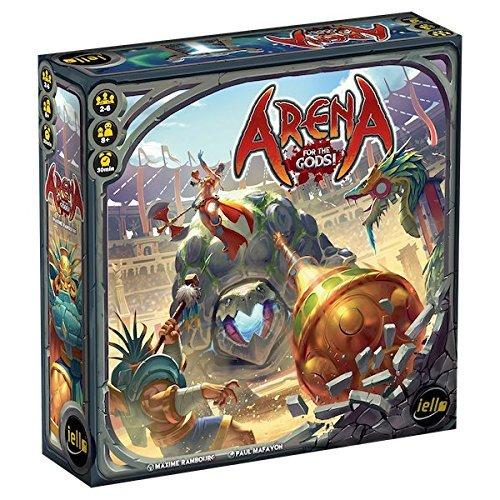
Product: IELLO Arena for The Gods! Board Game
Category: Toys & Games | Games & Accessories | Board Games
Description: Astounding visuals from Paul mafayon welcome to the dungeon.
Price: $31.99
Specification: ProductDimensions:10x2.8x10inches|ItemWeight:2pounds|ShippingWeight:3.25pounds(Viewshippingratesandpolicies)|DomesticShipping:ItemcanbeshippedwithinU.S.|InternationalShipping:ThisitemcanbeshippedtoselectcountriesoutsideoftheU.S.LearnMore|ASIN:B06XXDSVR5|Itemmodelnumber:51389|Manufacturerrecommendedage:8yearsandup